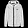
Label: Coat